Revelations: Persona

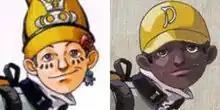
Masao "Mark" Inaba as seen in the Japanese versions of "Persona" (left), and the "Revelations" localization (right). This change was not retained for the localization of the PlayStation Portable version.

"Persona" was the first role-playing entry in the "Megami Tensei" series to be released in the west, with the first "Megami Tensei" release being action game "Jack Bros." in 1995. While the main "Megami Tensei" series' use of Christian imagery made it unsuitable for localization at the time, "Persona" employed a different naming system to make it more acceptable. "Persona" was localized by Atlus' then-new North American branch Atlus USA. "Persona" was chosen as a series that could help define the company and compete with the likes of "Final Fantasy", "Suikoden" and "Breath of Fire". The team that localized "Persona" was quite small, which made the process quite difficult: not only was there a large amount of text to translate, but the team needed to adjust or change the Japanese references as they feared it might alienate western players. Among the changes were altering the player character's hairstyle, the ethnic origins of multiple characters, the character and location names, and multiple pieces of dialogue. The entire Snow Queen route was also cut from the game, leaving only the SEBEC story route open for exploration.